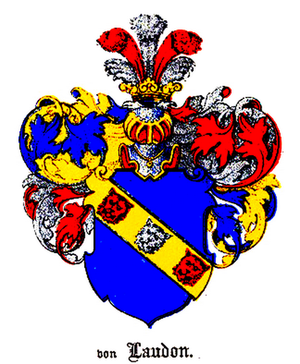
Ernst Gideon Freiherr von Laudon, né le 13 février 1717 à Toce près de Ļaudona en Livonie et mort le 14 juillet 1790 à Nový Jičín en Moravie, était un maréchal au service de la monarchie de Habsbourg. Il fut l'un des hommes de guerre les plus habiles du XVIIIᵉ siècle et reconnu comme son maître par Alexandre Souvorov.